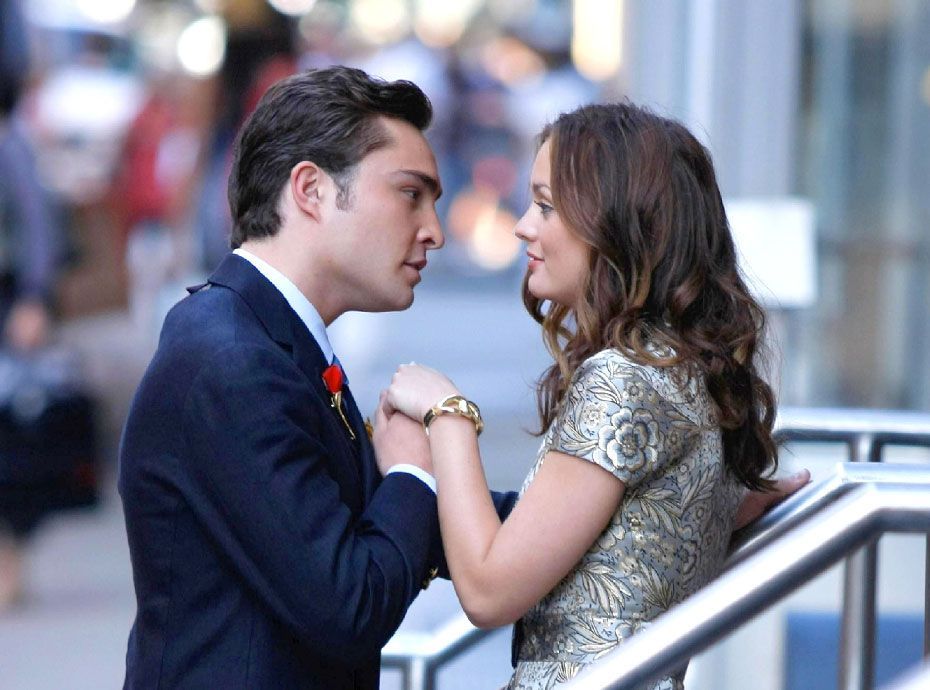
Gender: women